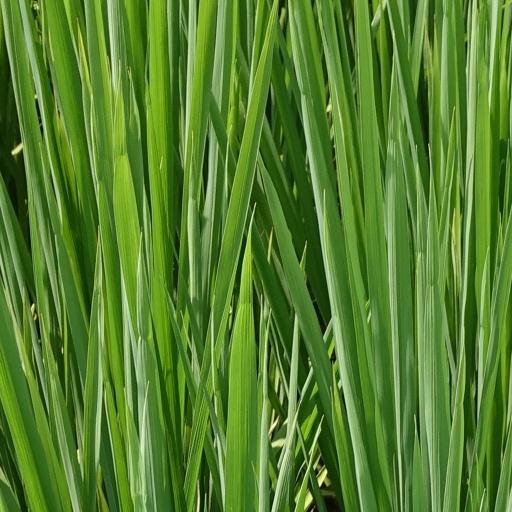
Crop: rice